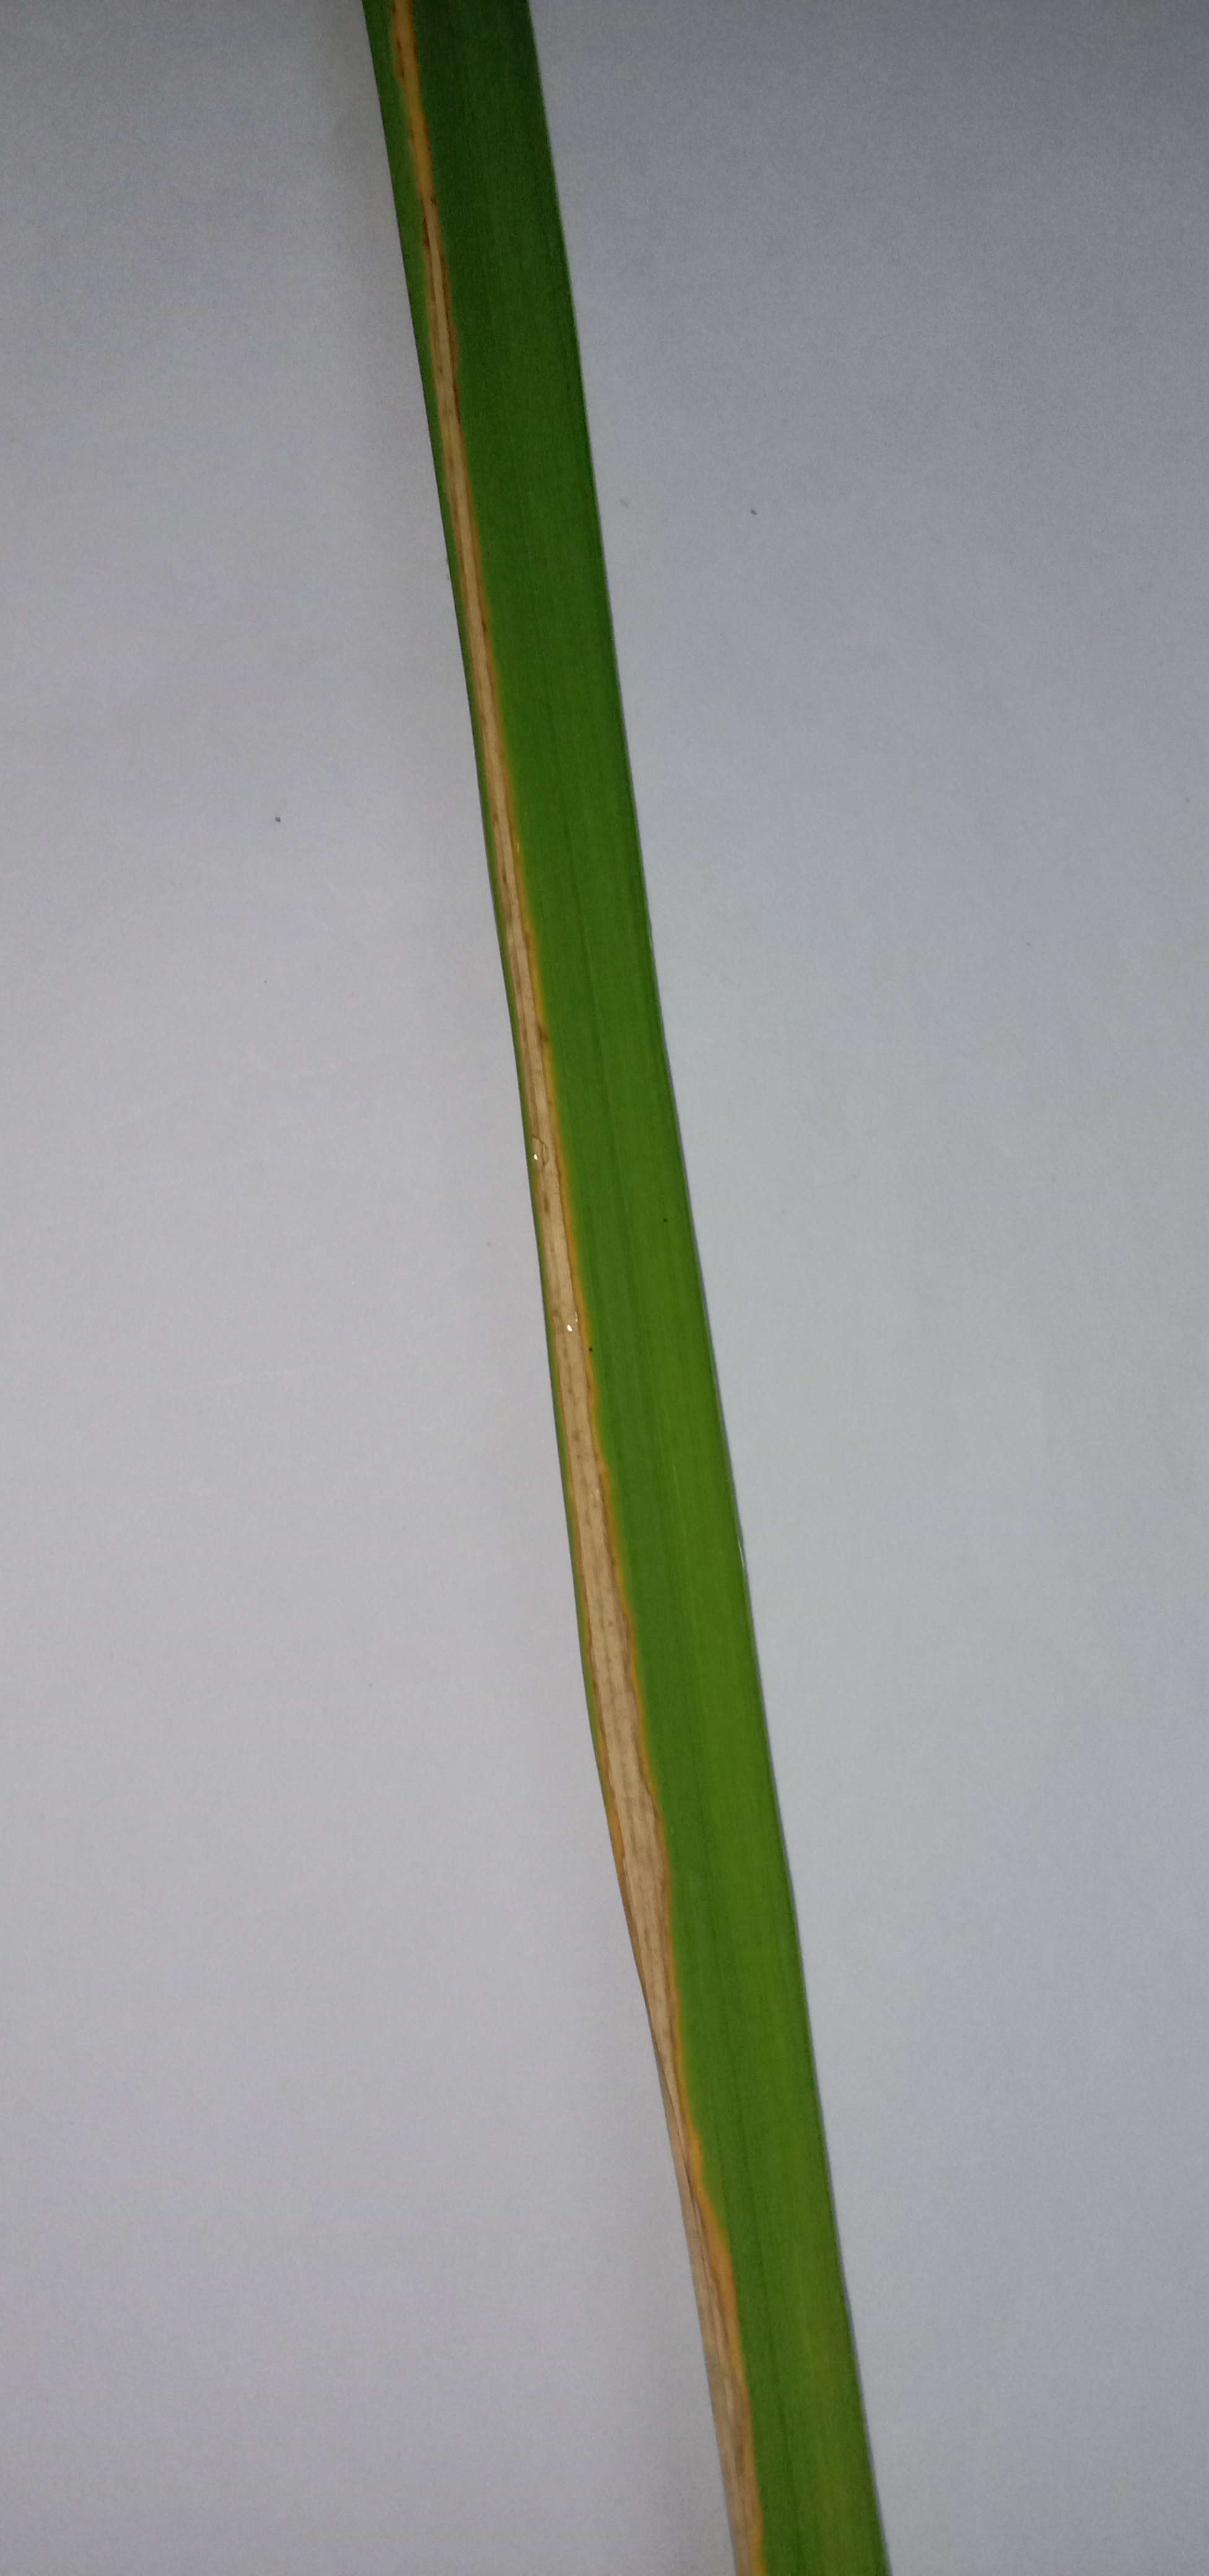
Label: Rice___Leaf_Blast